Tonal Patterns

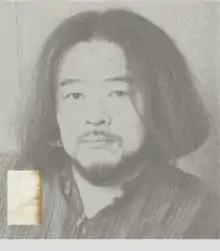
HE XUNTIAN

Tonal Patterns "( 平仄 )" is a work for symphony orchestra,